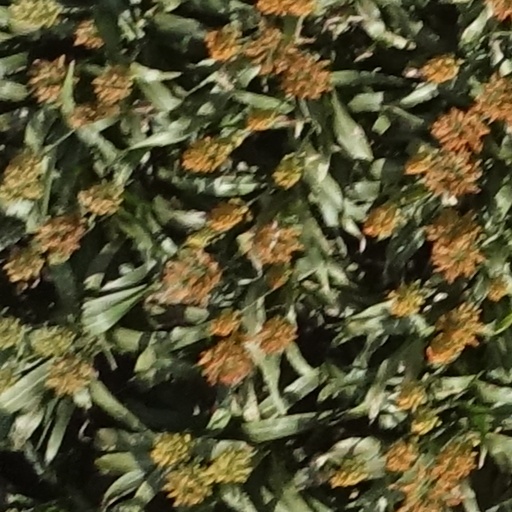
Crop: sorghum